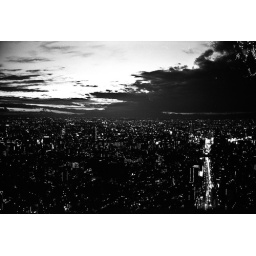
the city in black and white